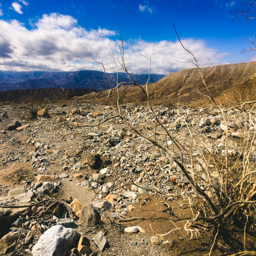
endless desert washes on the way .